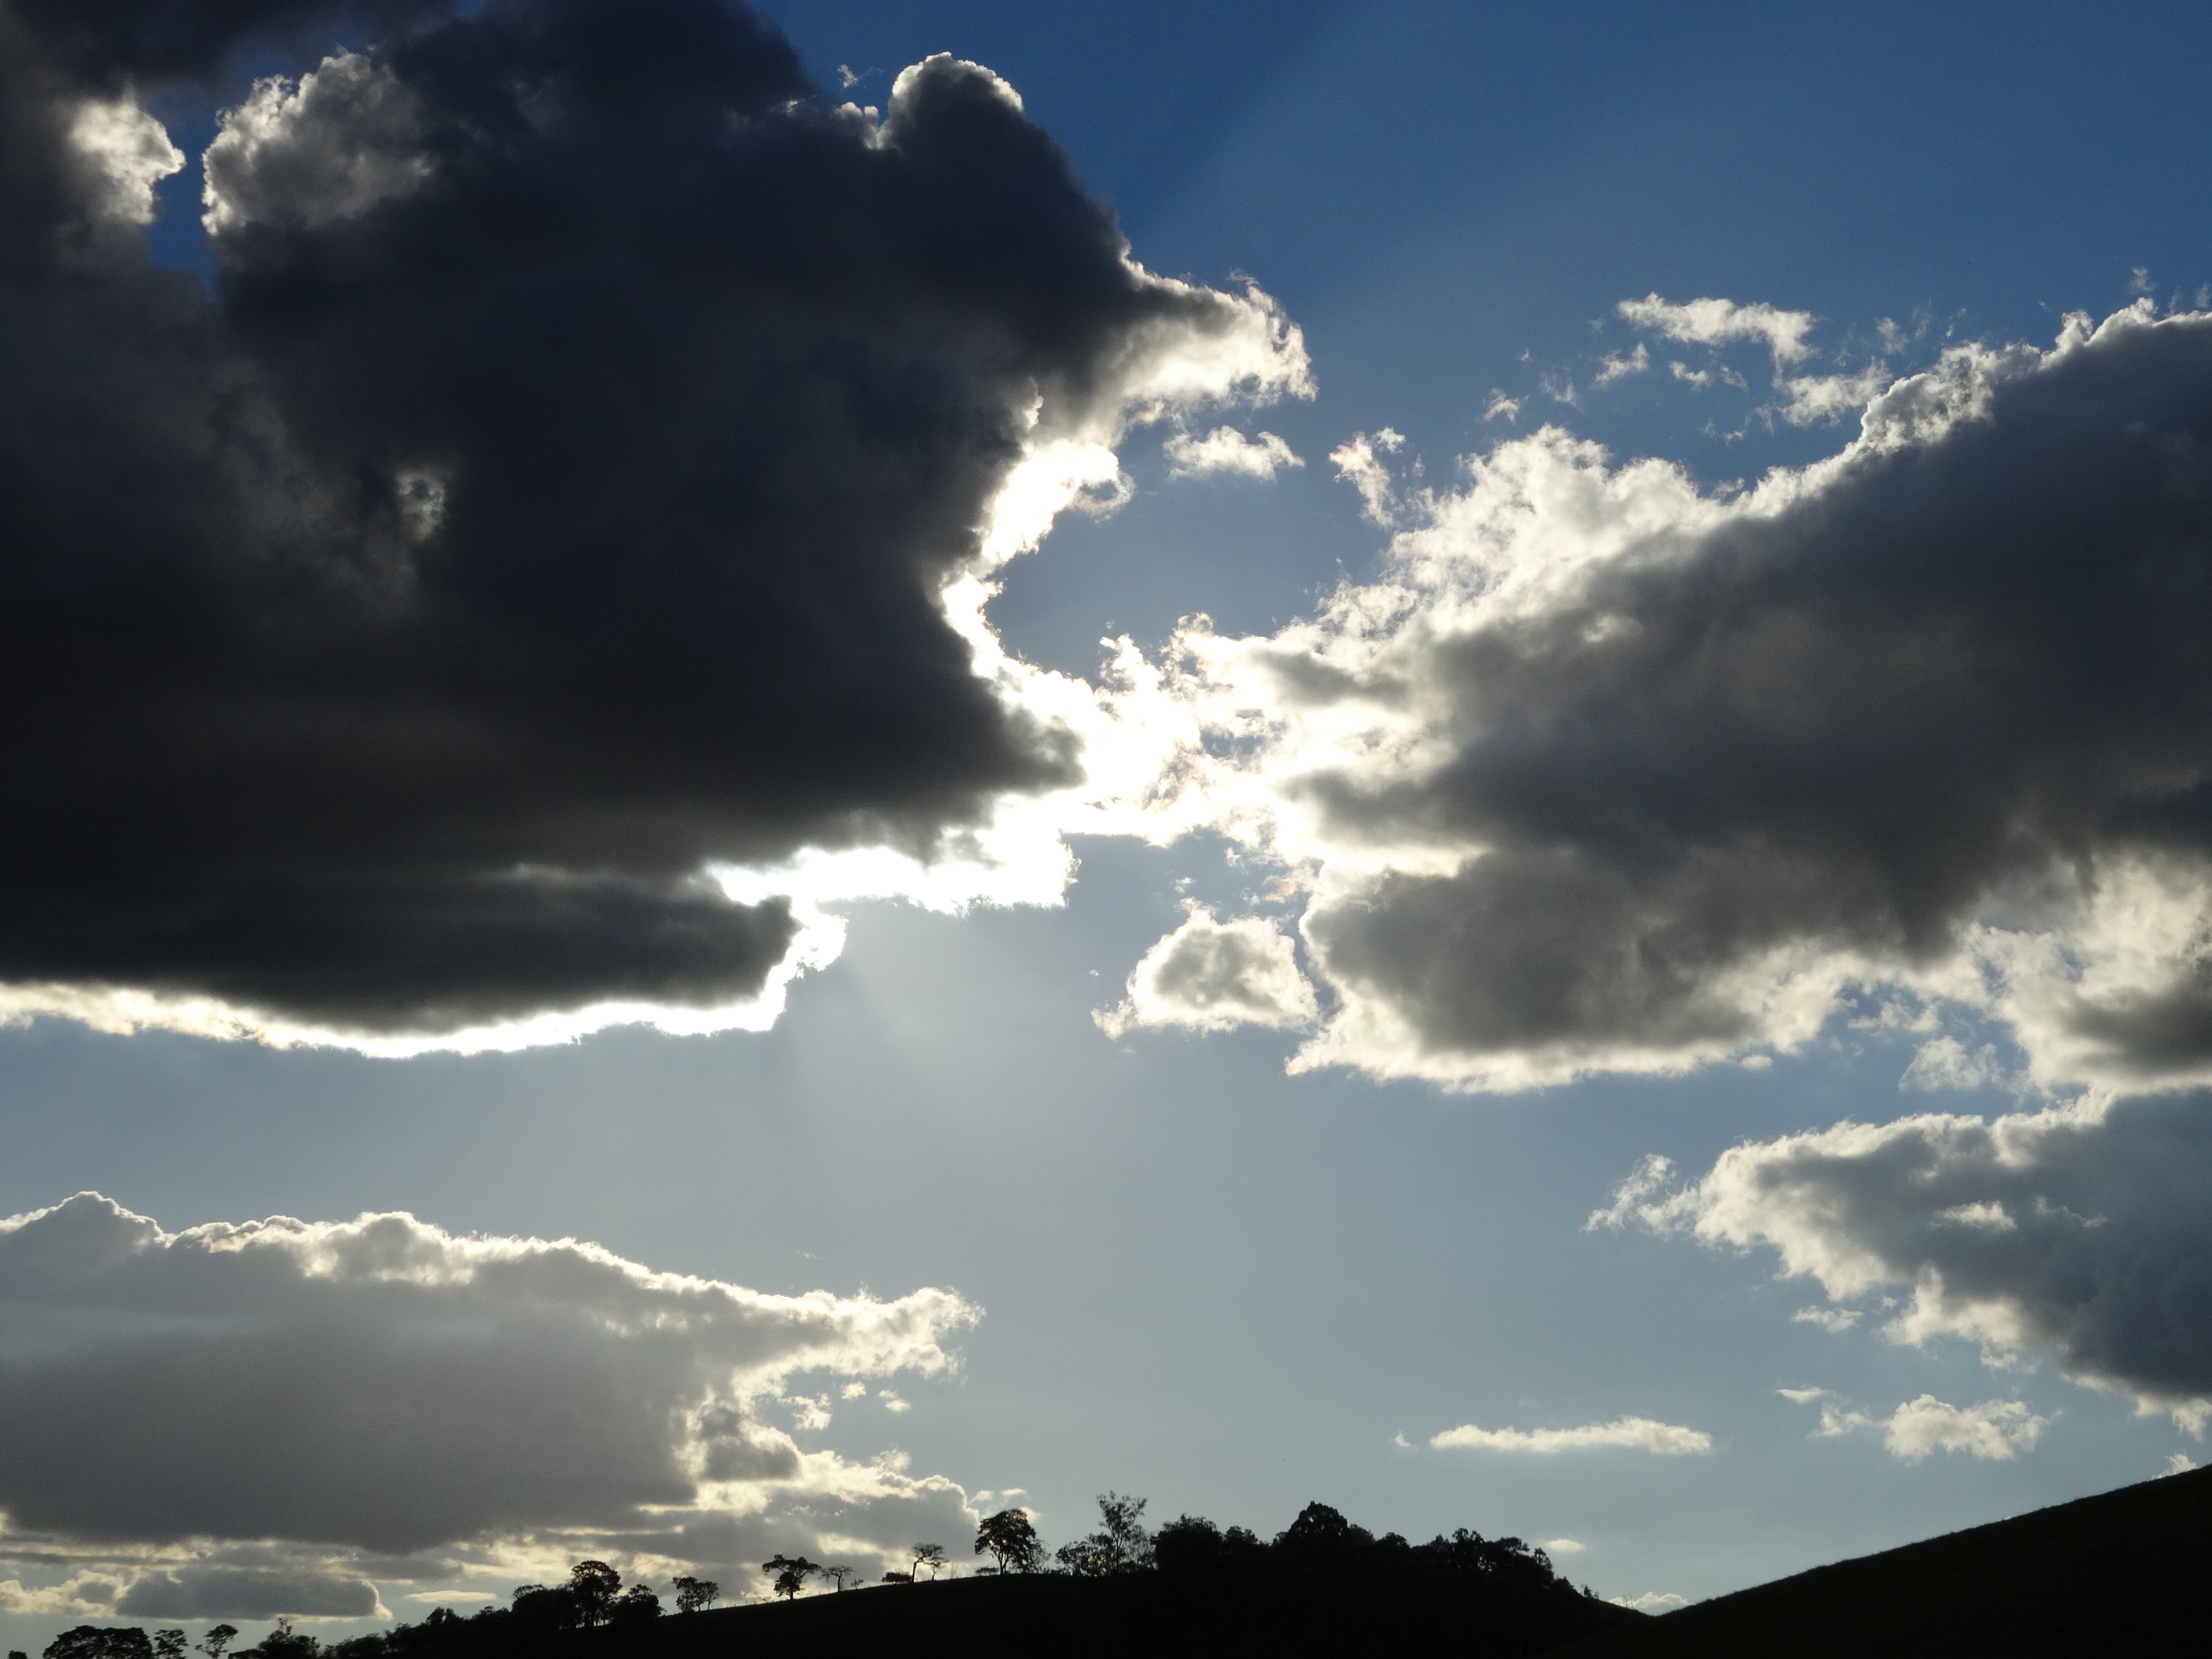
landscape, horizon, cloud, sky, sun, sunset, sunlight, dawn, atmosphere, dusk, daytime, evening, weather, cumulus, afterglow, meteorological phenomenon